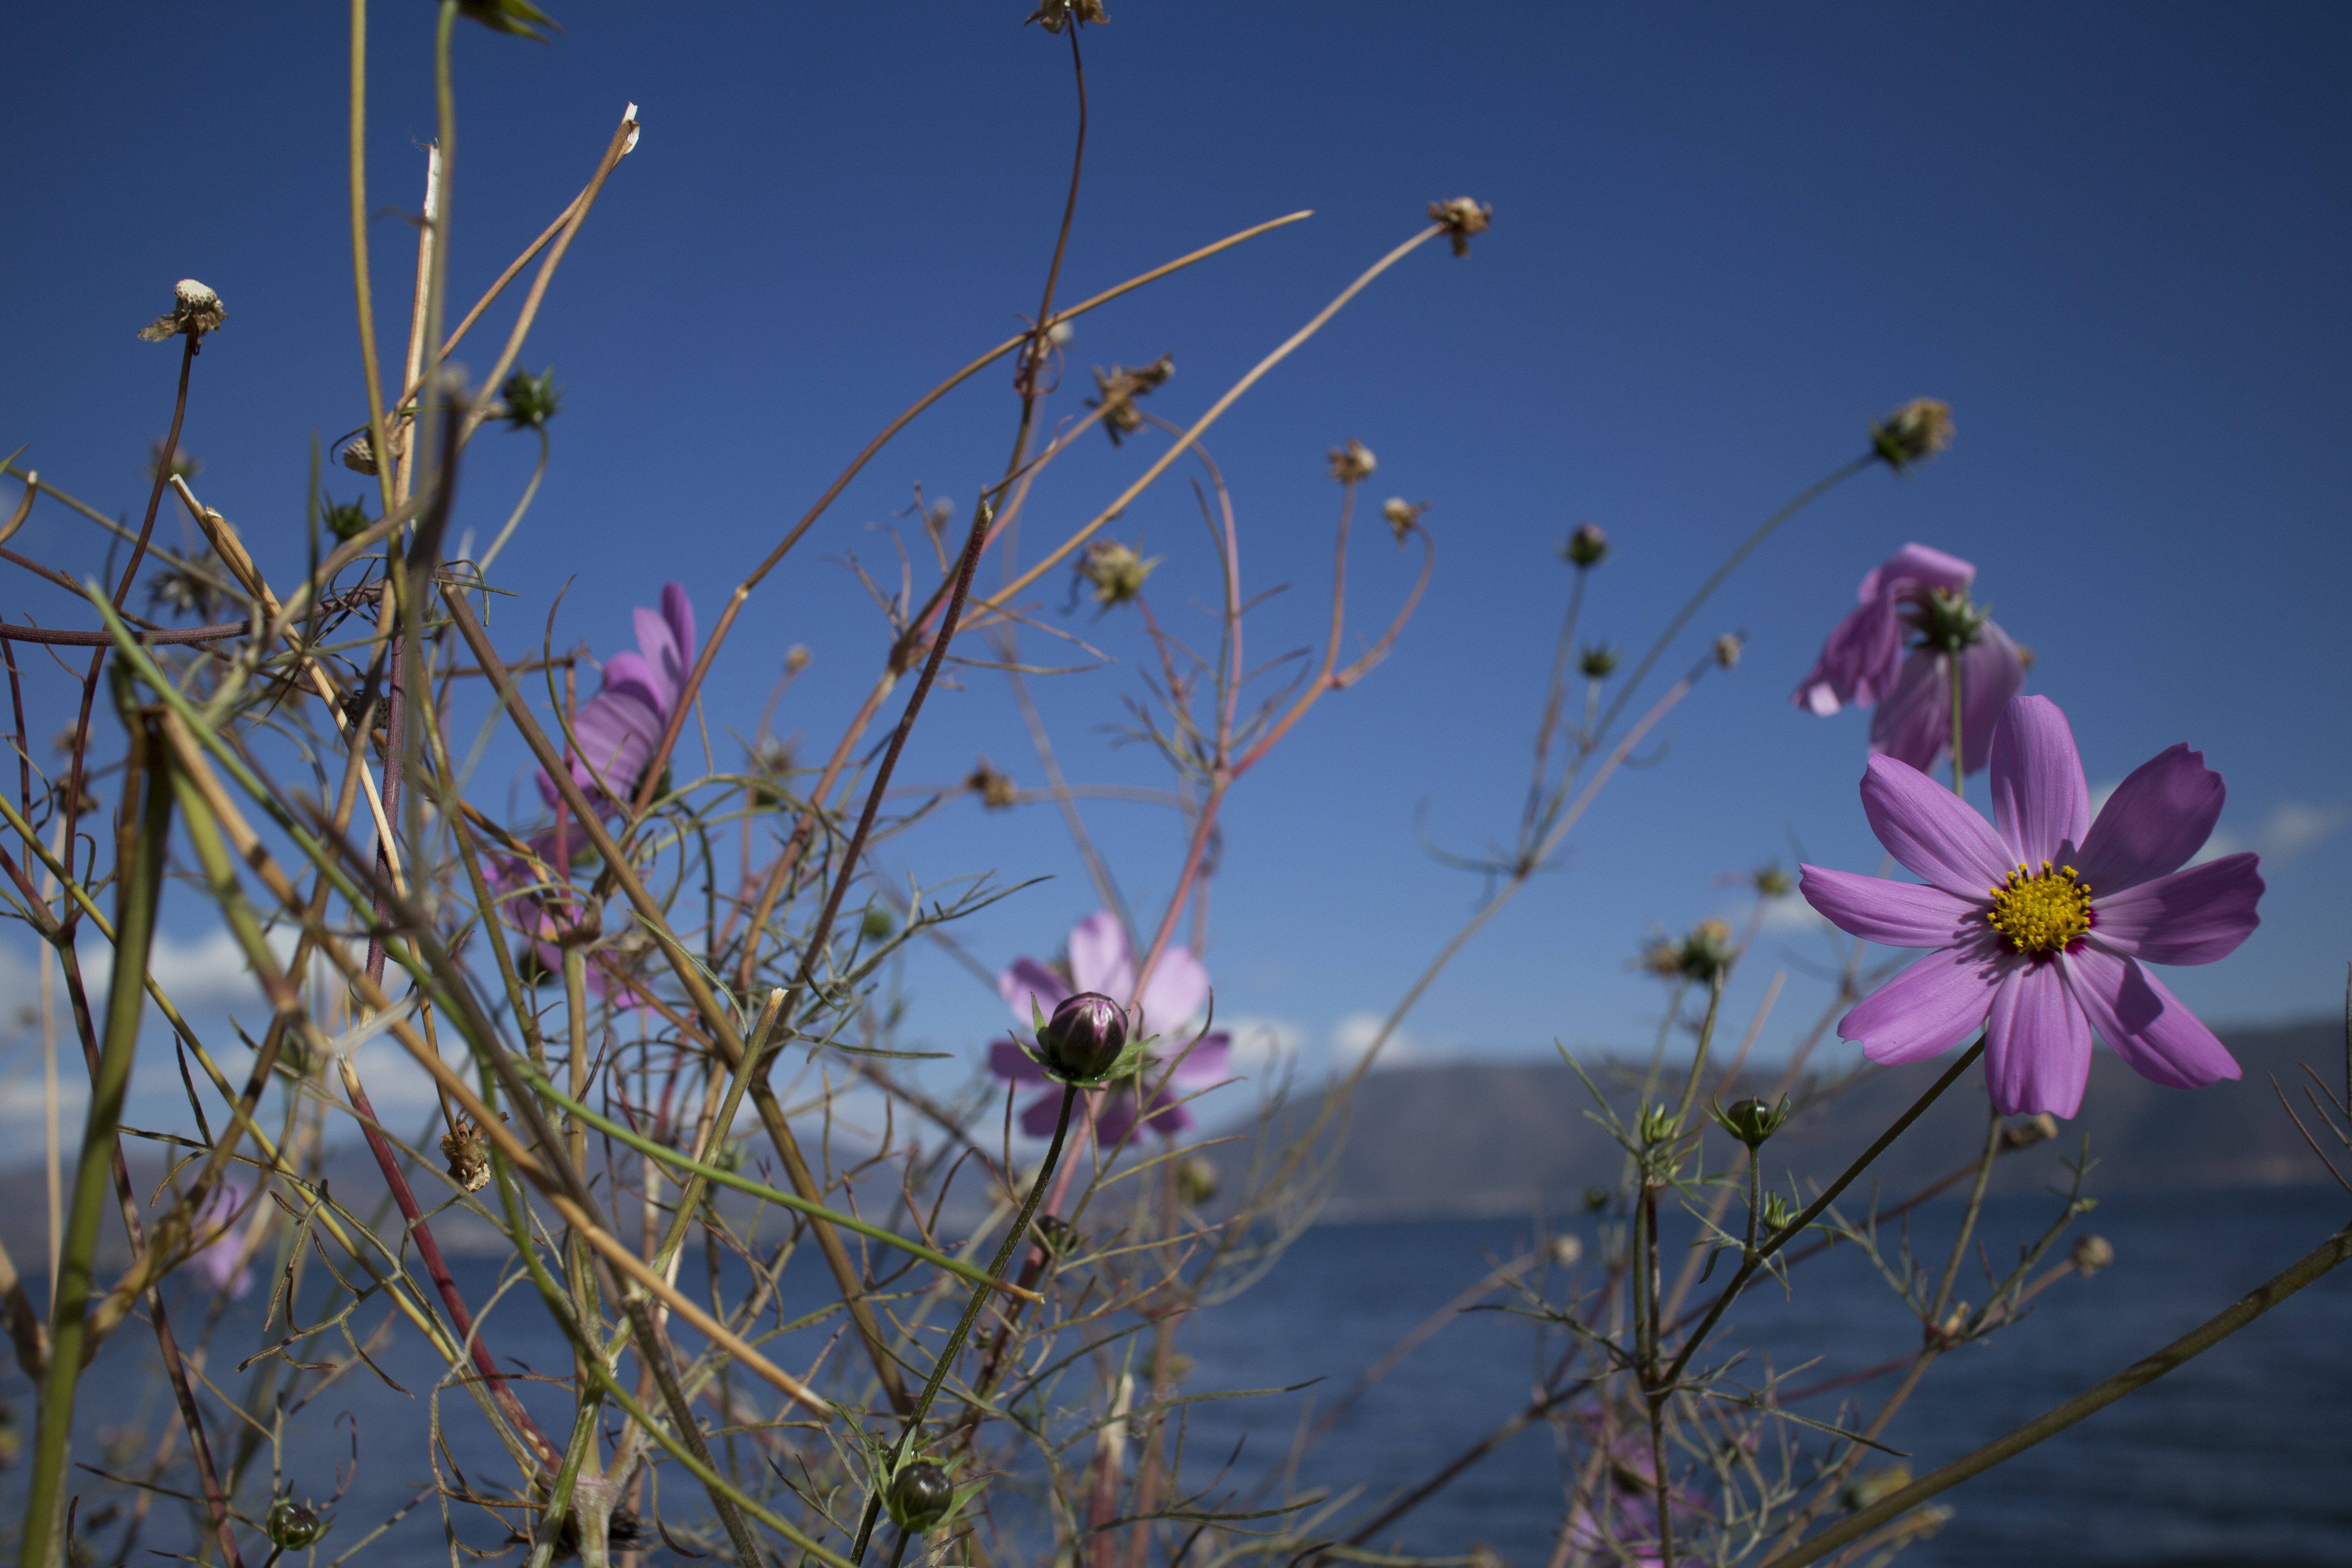
water, nature, grass, branch, blossom, plant, sky, meadow, sunlight, leaf, flower, petal, spring, botany, flora, wildflower, macro photography, flowering plant, plant stem, land plant